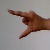
The image shows a hand gesture representing the letter 'Z' in Indian Sign Language.